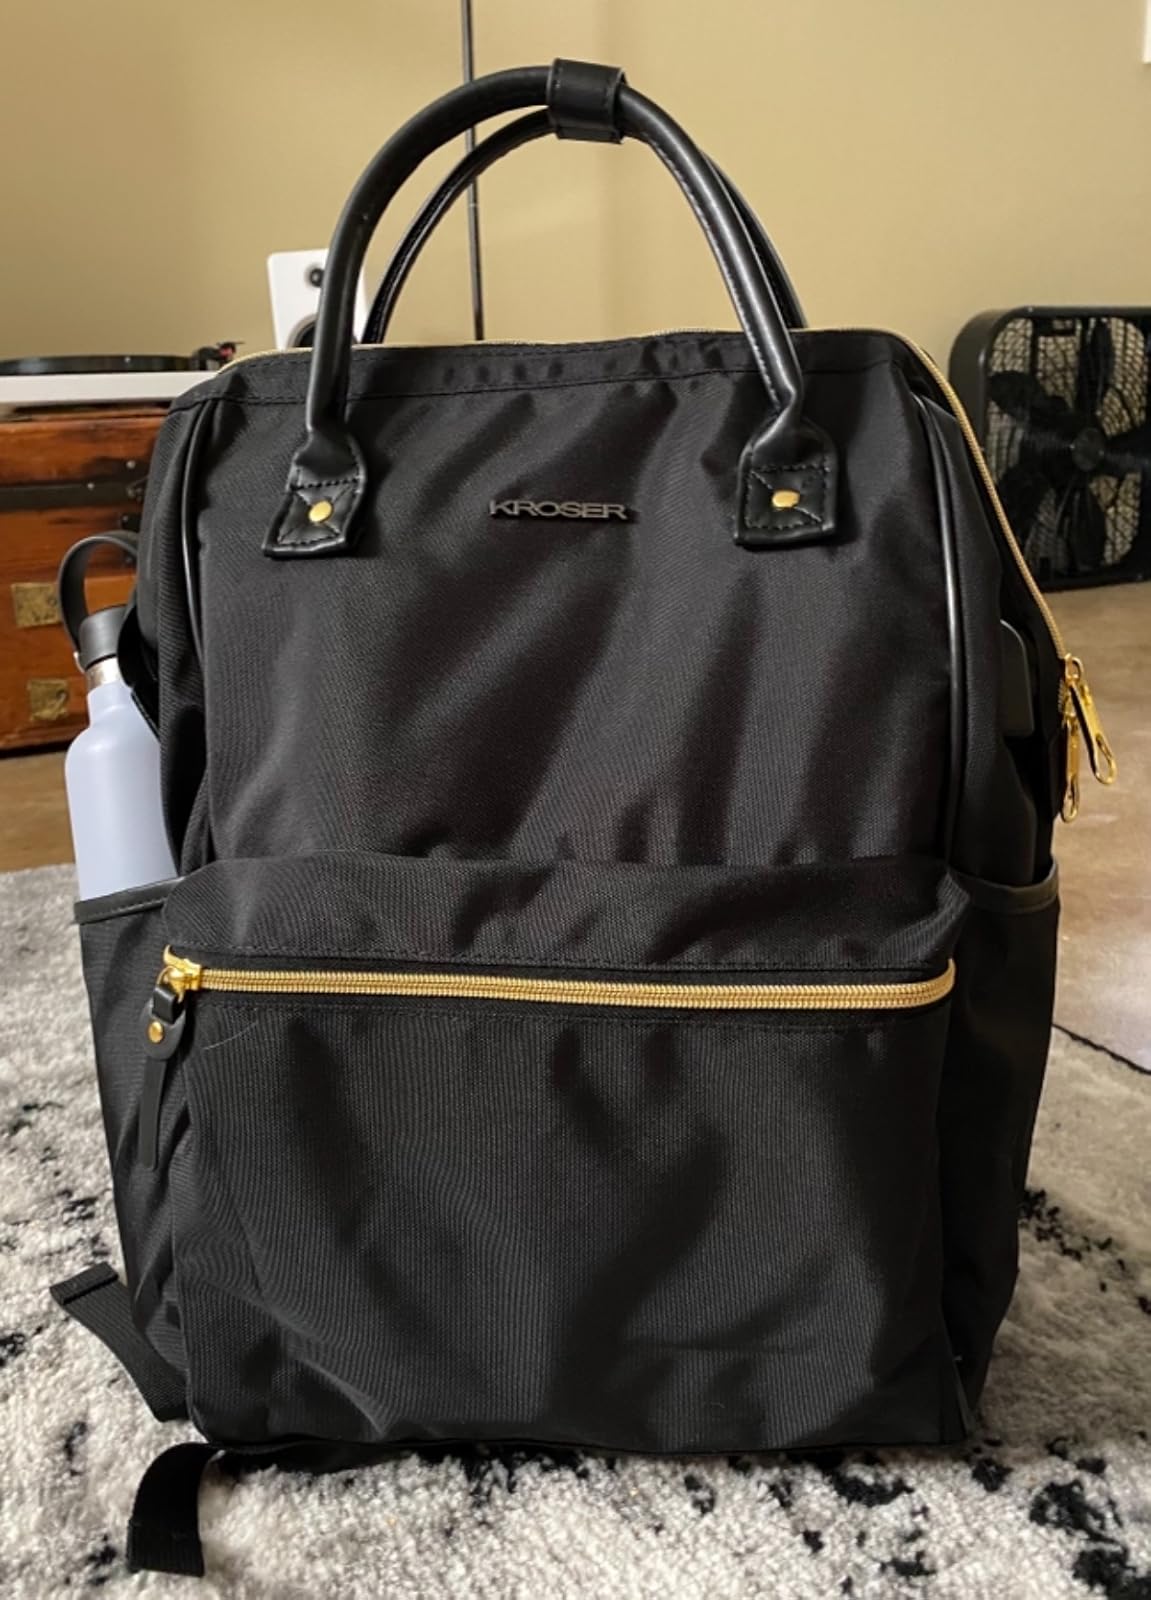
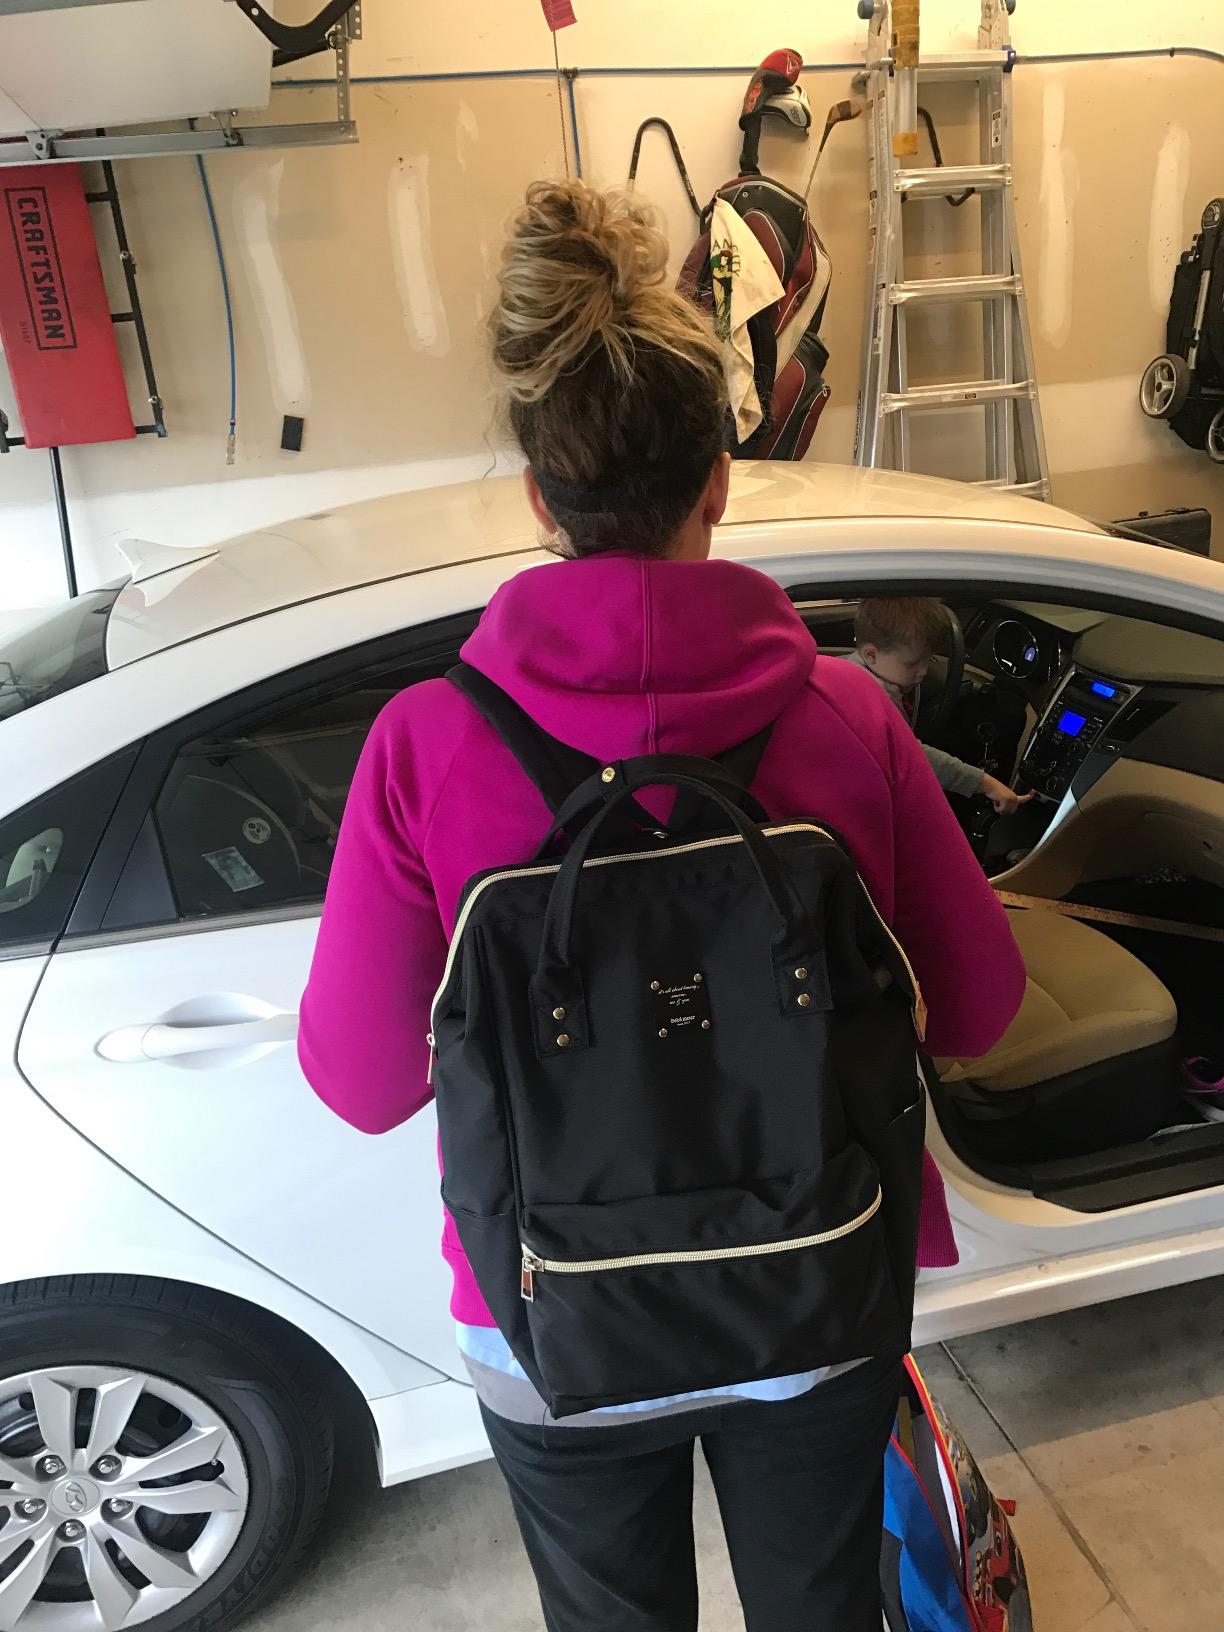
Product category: bag
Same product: no